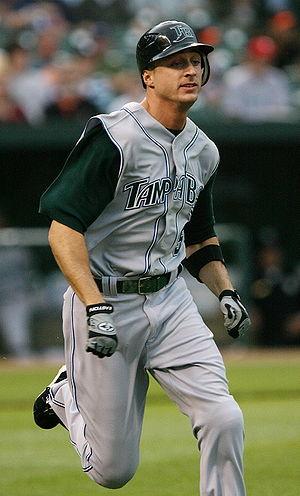
Le prix du Manager de l'année ou Gérant de l'année est une récompense décernée tous les ans depuis 1983 aux meilleurs managers des ligues américaine et nationale de la Ligue majeure de baseball.
Rocco Daniel Baldelli, né le 25 septembre 1981 à Woonsocket aux États-Unis, est un joueur de baseball américain évoluant à la position de voltigeur en Ligue majeure de baseball de 2003 à 2010.